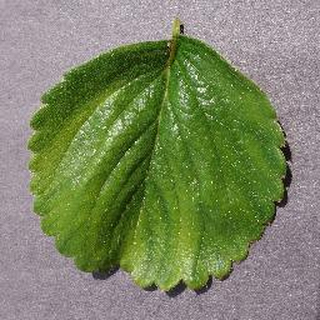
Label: healthy_strawberry